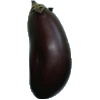
Label: Eggplant 1